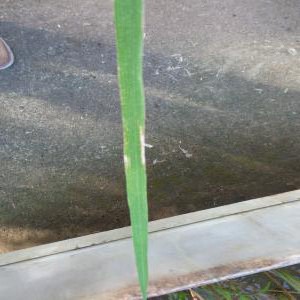
Disease: Bacterialblight